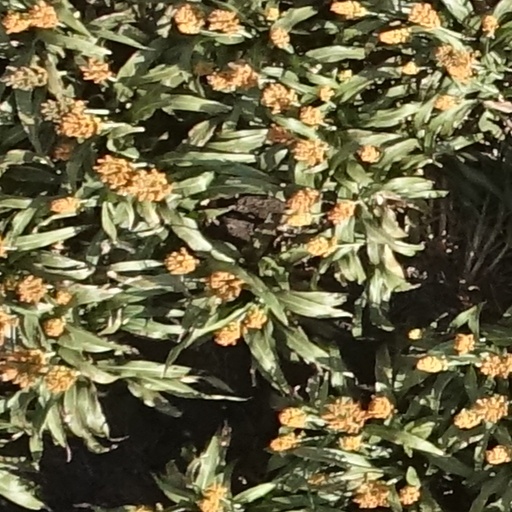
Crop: sorghum